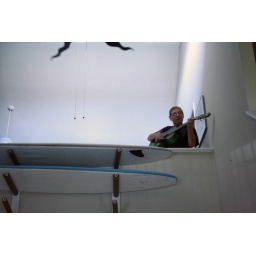
Dad discovered the little green guitar in his loft at the condo.